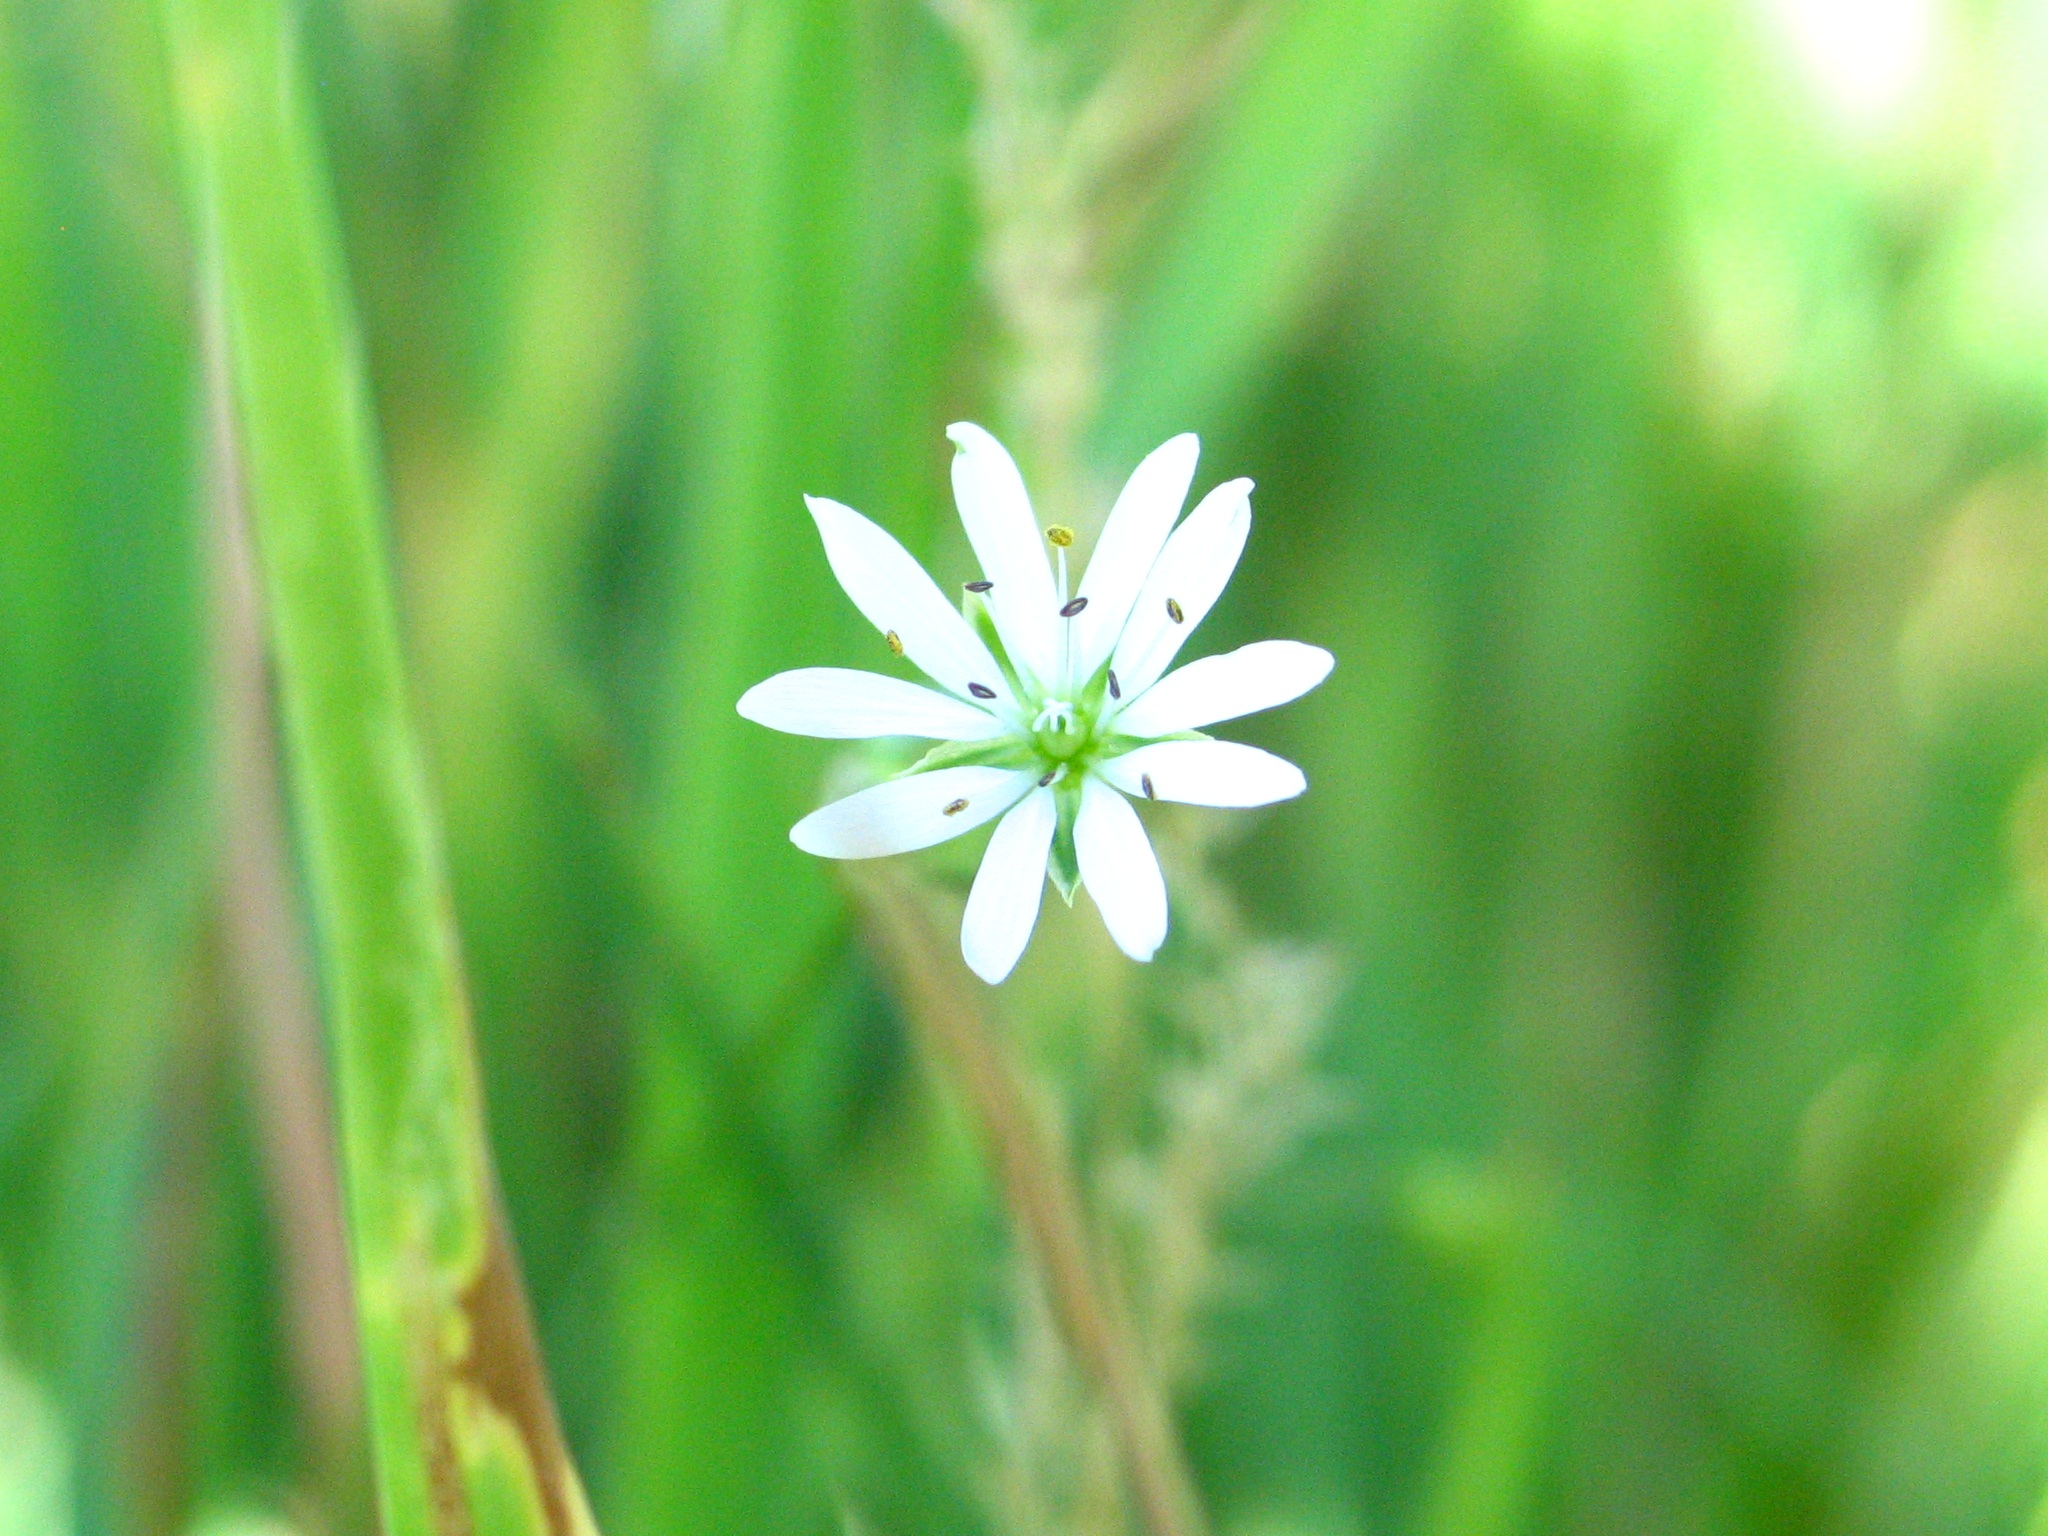
nature, grass, plant, white, field, meadow, prairie, flower, summer, food, spring, green, herb, produce, vegetable, macro, garden, closeup, pink, flora, wildflower, flowers, composition, macro photography, flowering plant, the delicacy, little flowers, blades of grass, polyana, grass family, plant stem, land plant